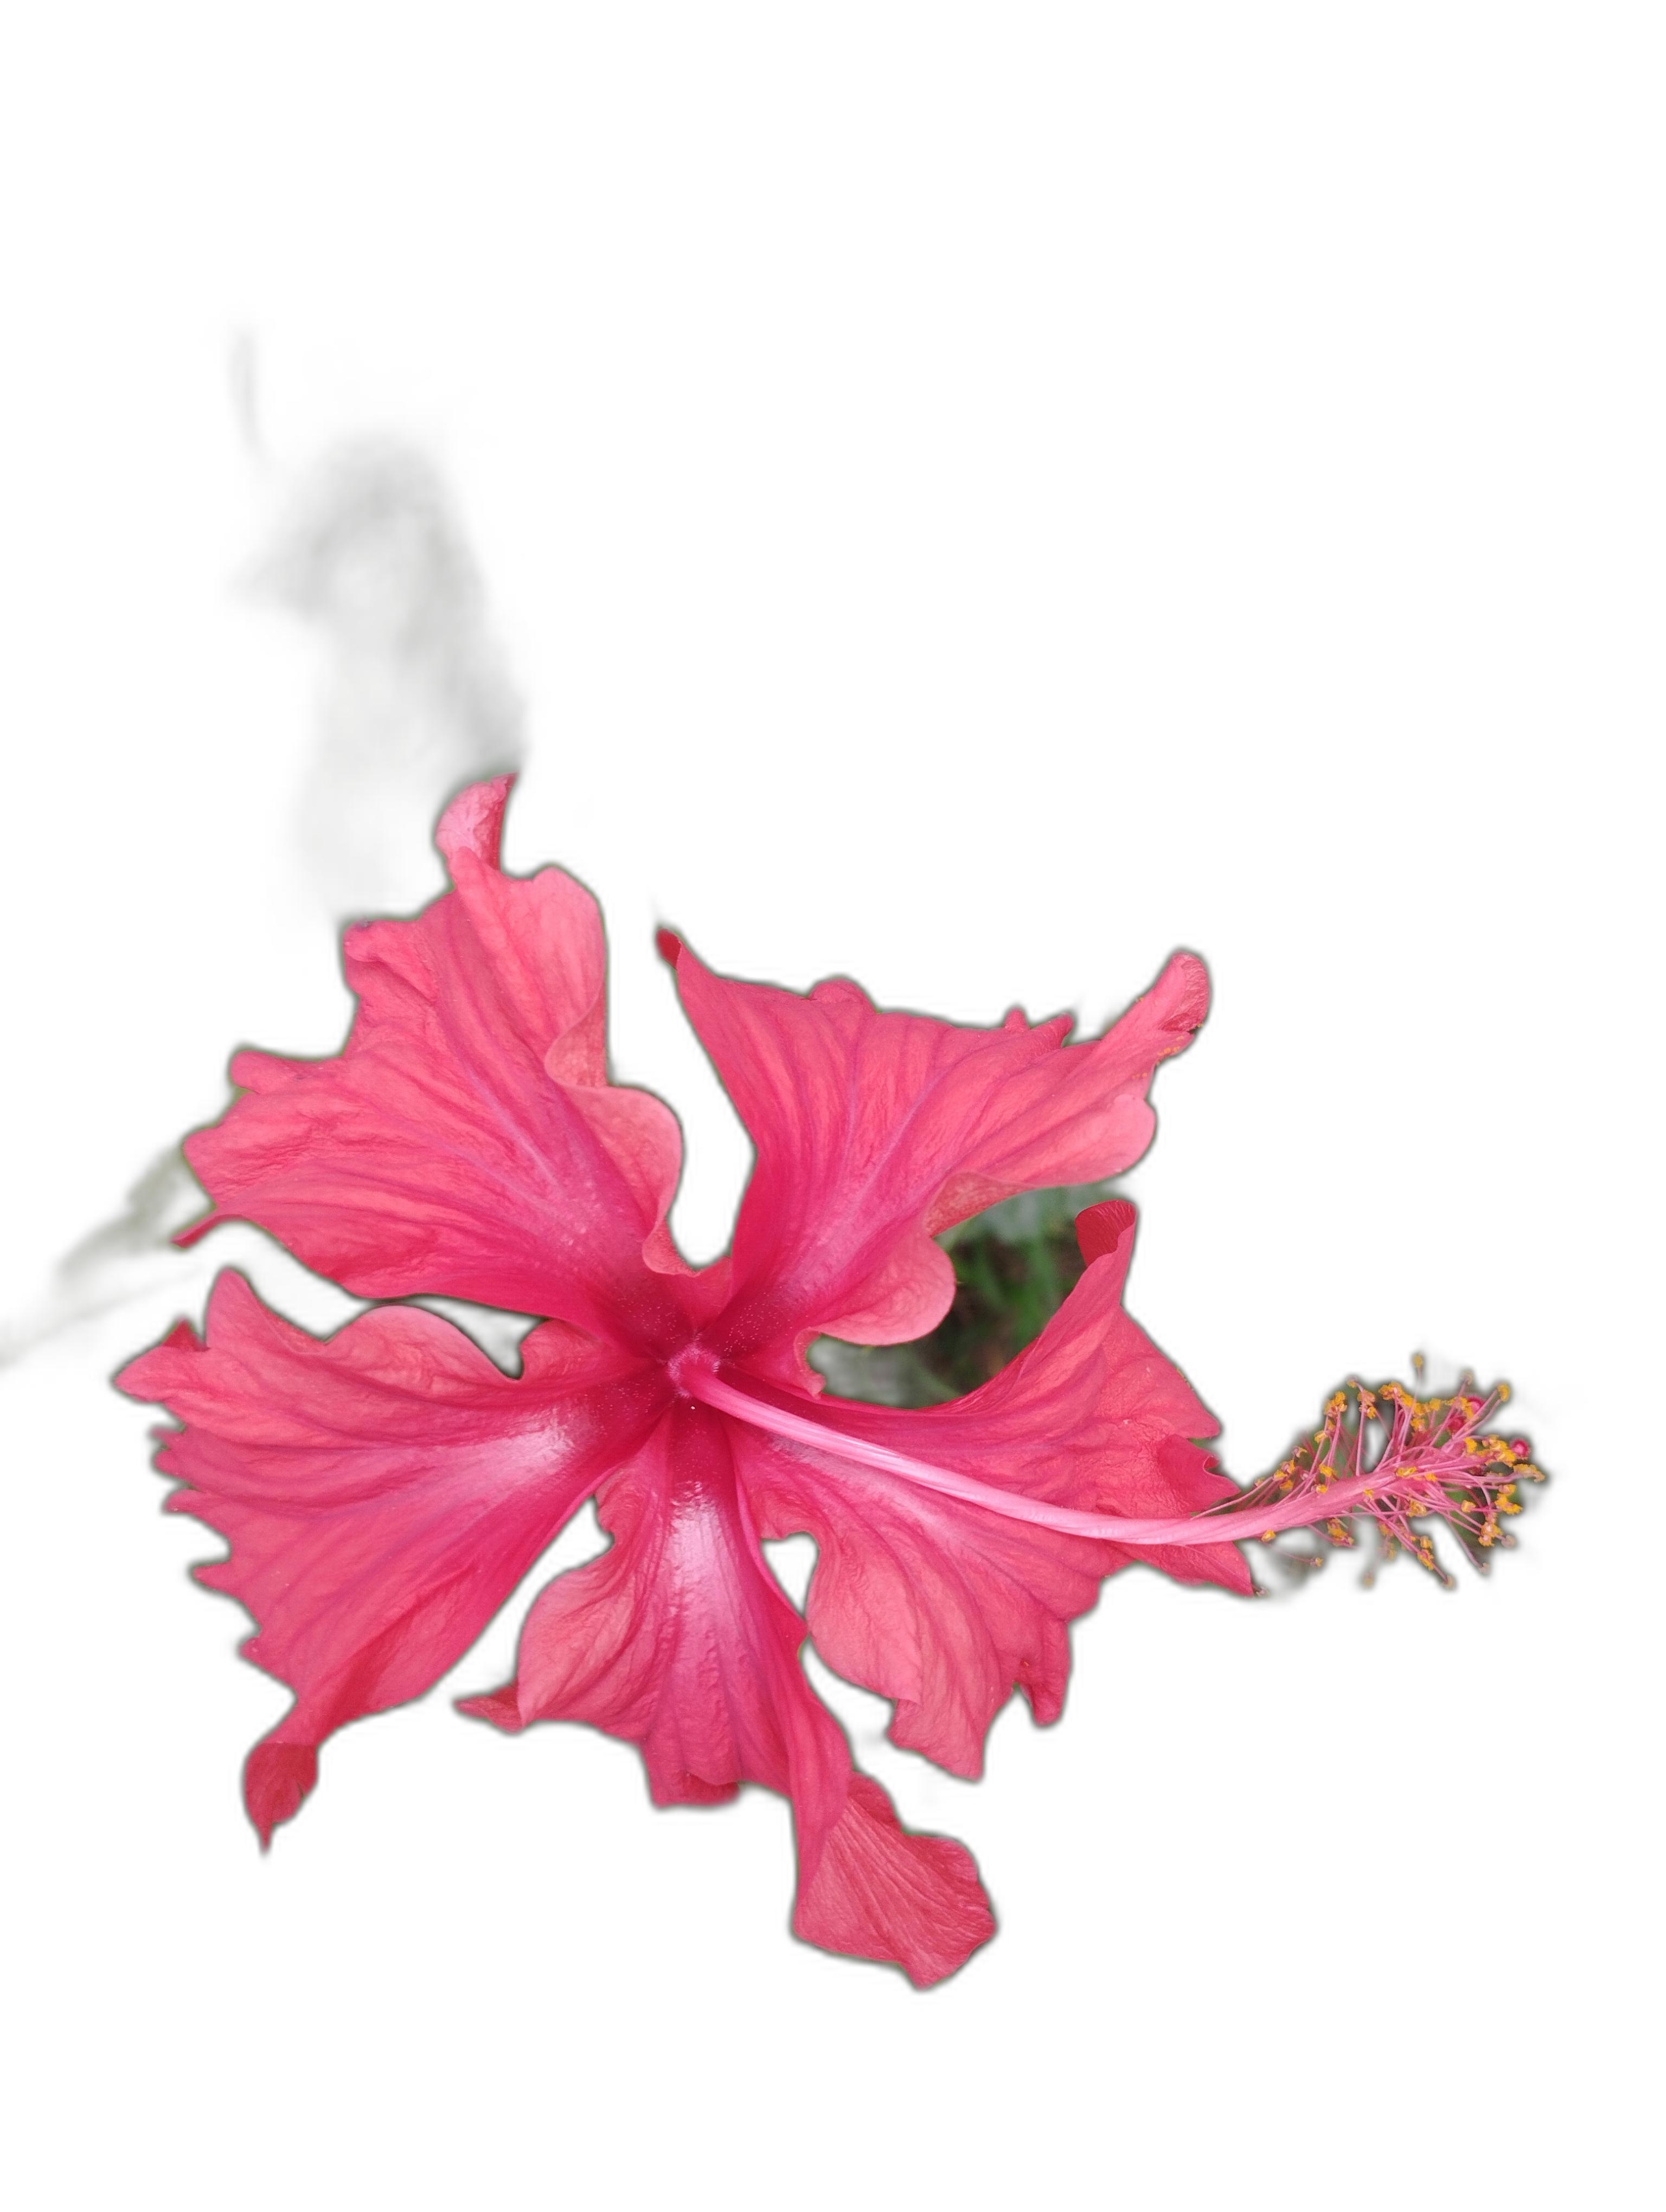
Label: Hibiscus